Hertzsprung (crater)

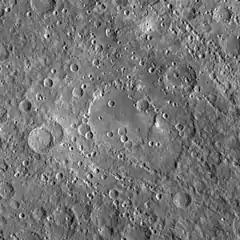
LRO WAC mosaic

Hertzsprung is an enormous lunar impact crater, or impact basin, that is located on the far side of the Moon, beyond the western limb. In dimension, this formation is larger than several of the lunar mare areas on the near side. It lies in the northwestern fringe of the blast radius of the Mare Orientale impact basin. Nearby craters of note include Michelson across the northeast rim, Vavilov across the western rim, and Lucretius to the southeast.